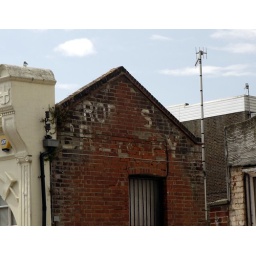
Old sign on a building in Seaford.